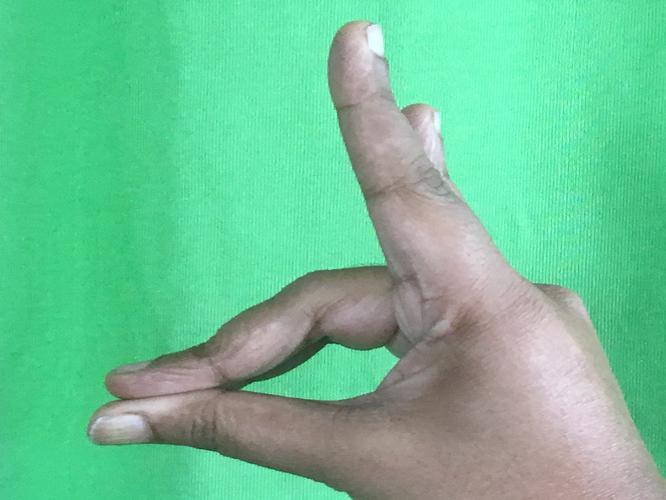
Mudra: Simhamukham
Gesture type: single_hand